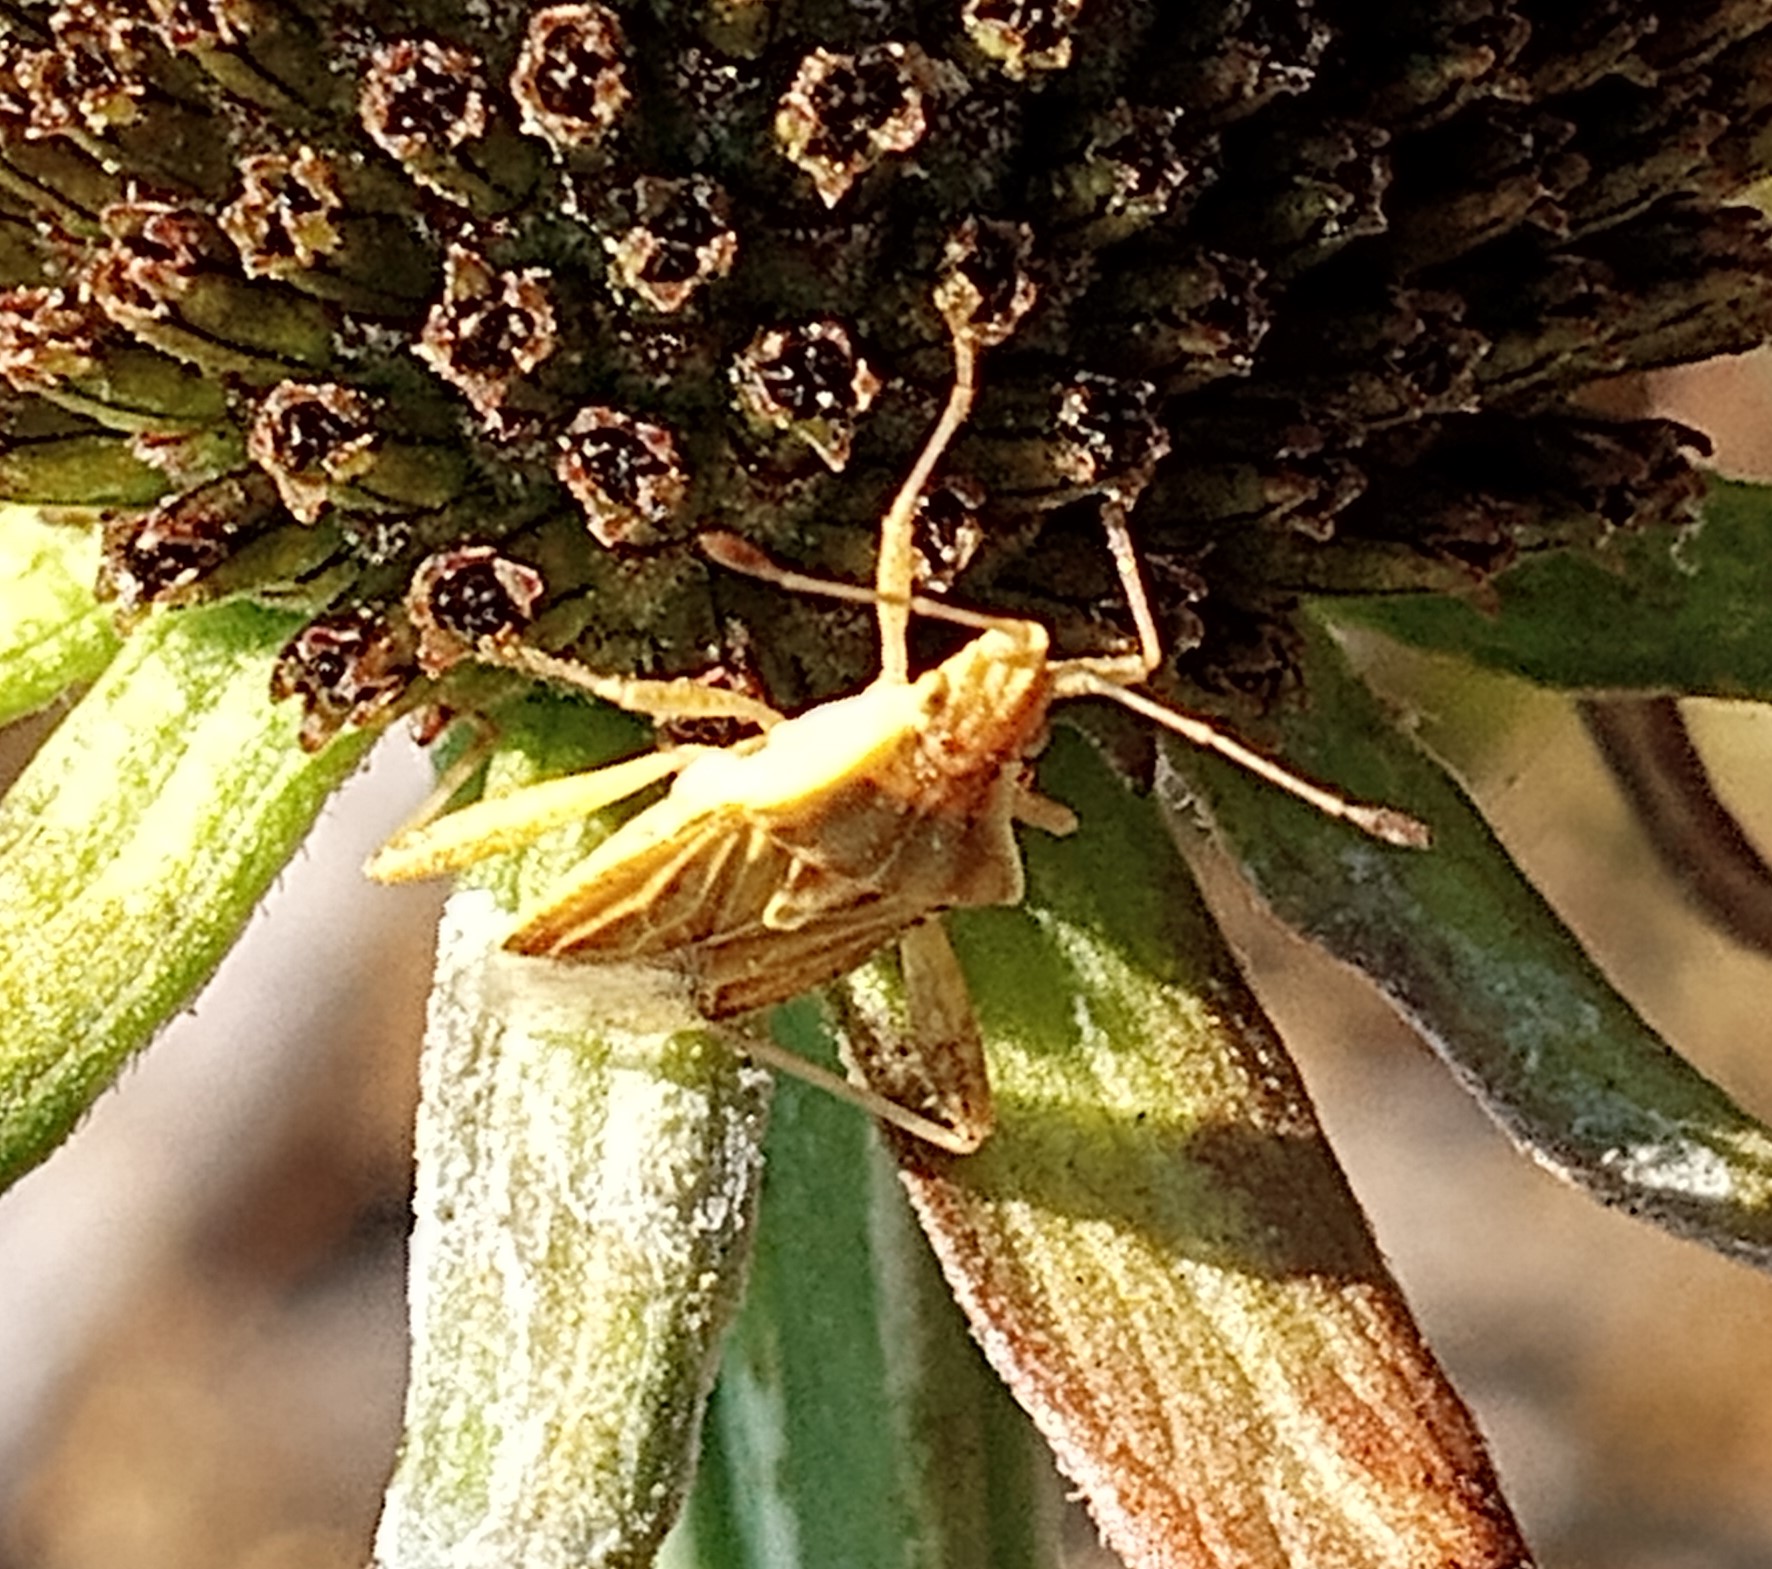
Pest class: lygus_bug